Oswald von Wolkenstein

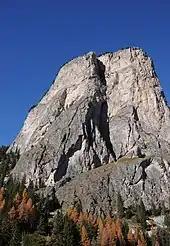
Stevia Mountain with the ruins of Wolkenstein castle - the ancestral castle of the Wolkenstein family

Oswald von Wolkenstein (1376 or 1377 in Pfalzen – August 2, 1445, in Meran) was a poet, composer and diplomat. In his diplomatic capacity, he traveled through much of Europe to as far as Georgia (as recounted in "Durch Barbarei, Arabia").